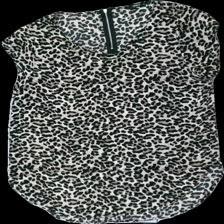
View: front
Type: Top
Category: Ladies
Brand: Only
Colors: Black, Beige
Material: 100% polyester
Pattern: Animal print
Cut: Regular, Loose
Size: 40
Season: All
Price range: 50-100
Recommended usage: Reuse